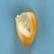
Maize quality: Good